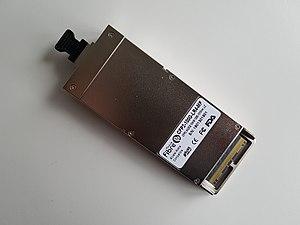
Exemple d'un CFP2-100G-LR4 Module Fibre compatible Nokia / Alcatel
Le C form-factor pluggable est un format d'émetteur-récepteur issu d'un accord multi-source destiné à produire un facteur de forme commun pour la transmission à haute vitesse de signaux numériques. Le c représente la lettre C latine utilisée pour exprimer le nombre 100, car la norme a été initialement développée pour les systèmes 100 Gigabit Ethernet.